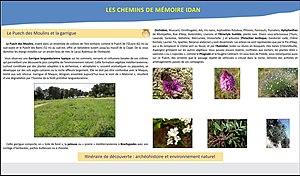
Puech des Moulins à Lespignan (Occitanie
Lespignan est une commune française située dans le département de l'Hérault en région Occitanie.